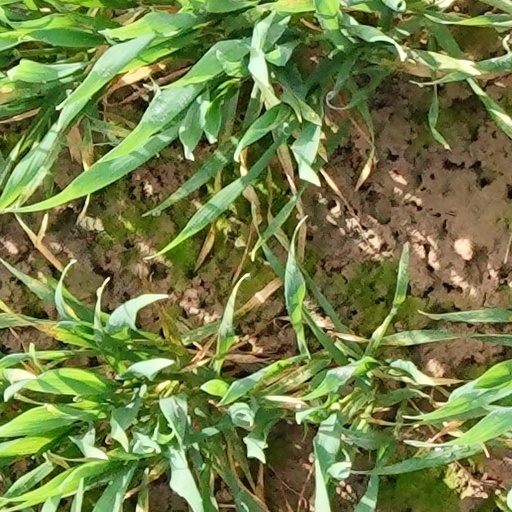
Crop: wheat